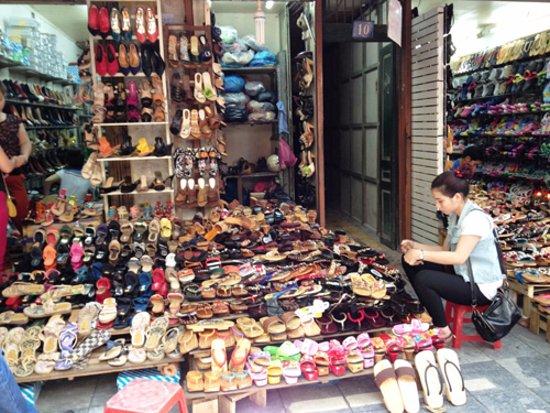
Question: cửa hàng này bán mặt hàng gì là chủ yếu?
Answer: giày dép các loại